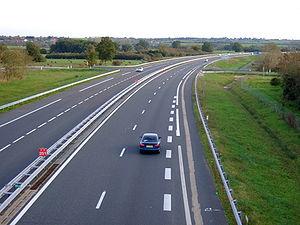
L'autoroute A71 est une autoroute reliant Orléans dans le Loiret à Clermont-Ferrand dans le Puy-de-Dôme. Elle est longue de 290 kilomètres.
La route européenne 11 est une route reliant Vierzon à Béziers.